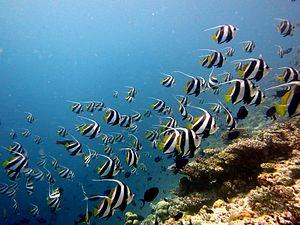
un banc de poissons-cochers (Heniochus diphreutes) aux Maldives (atoll de Baa).
L'atoll de Baa est un archipel circulaire des Maldives situé dans la division administrative du même nom, et comprenant géographiquement la moitié sud de l'atoll Maalhosmadulu.